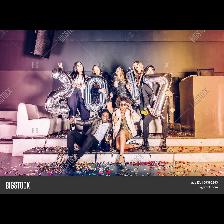
Label: Human